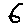
Label: 6